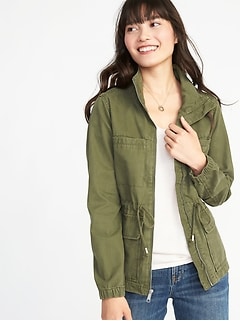
Gender: women